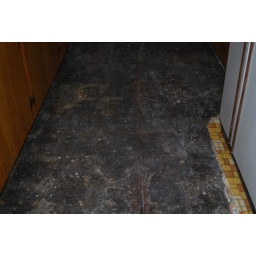
bare floor in kitchen